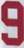
Number: 9